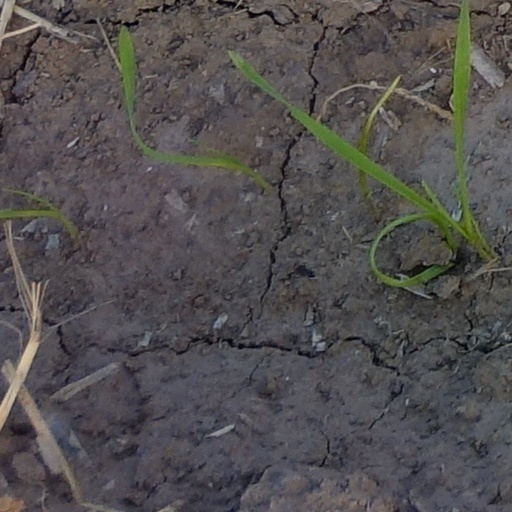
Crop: wheat